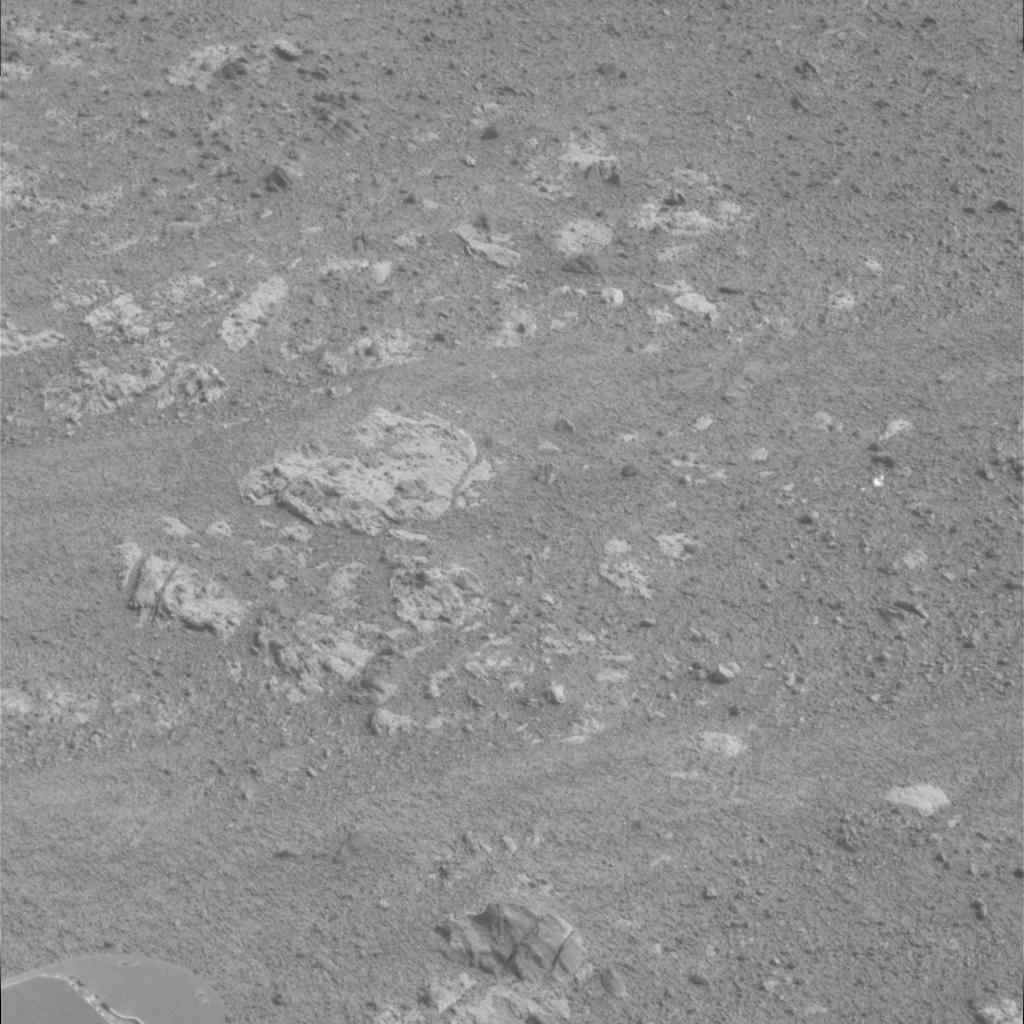
Surface features visible: Rover Deck, Rock Outcrops, Clasts, Soil, Nearby Surface, Rover Parts